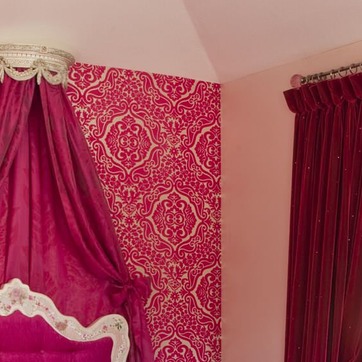
Material: wallpaper